Roberto Aguayo

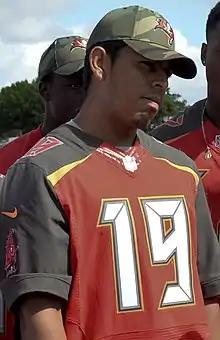
Aguayo in 2016

Roberto Jose Aguayo Jr. (born May 17, 1994) is an American former professional football placekicker who played in the National Football League (NFL). He played college football for the Florida State Seminoles, where he was the most accurate kicker in Atlantic Coast Conference (ACC) history and third in NCAA history. He won the Lou Groza Award in 2013. He was selected by the Tampa Bay Buccaneers in the second round of the 2016 NFL draft, unusually high for a special teams player. Despite an accomplished collegiate career at Florida State, Aguayo is considered to be among the biggest busts in recent NFL history. Aguayo served as the starting kicker for the Buccaneers for only the 2016 season. He then had stints with the Chicago Bears, the Carolina Panthers, the Los Angeles Chargers and the New England Patriots between 2017 and 2021 without seeing any regular season game action.